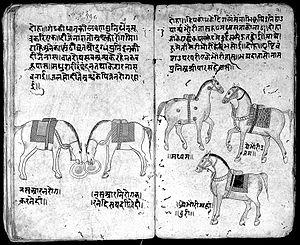
L'histoire de la médecine vétérinaire retrace l'évolution des soins aux animaux depuis les premiers temps de leur domestication jusqu'à la création et au développement d'une profession spécifique chargée de la médecine et de la chirurgie des espèces domestiques et sauvages.